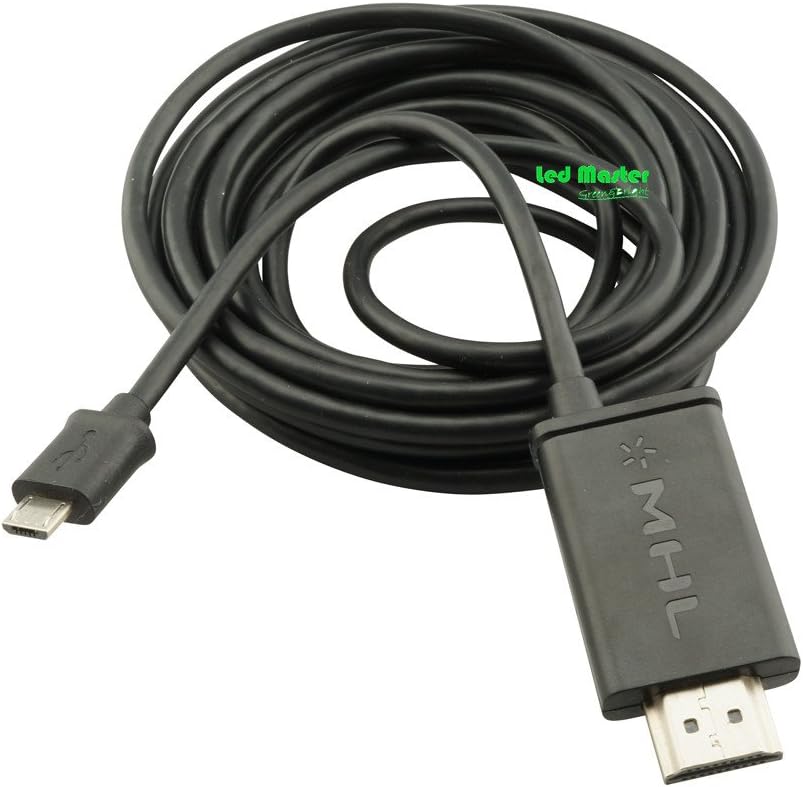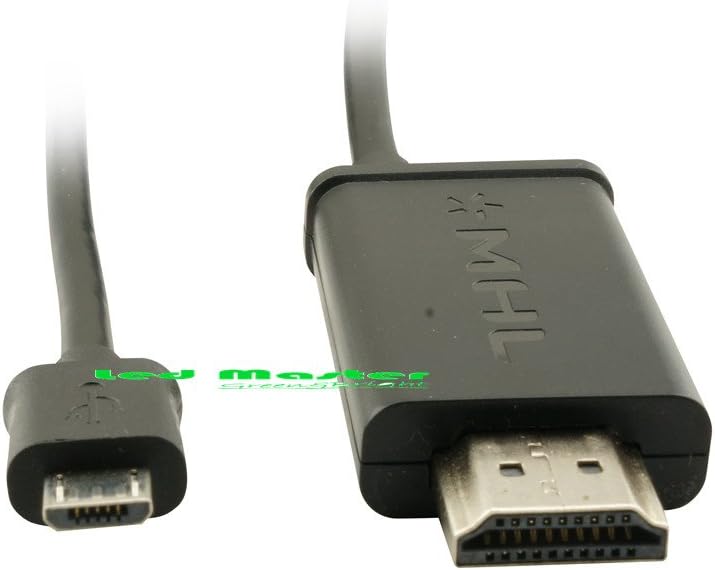
Galaxy 10ft MHL Micro USB to HDMI TV OUT10 feet Cable Adapter for Samsung I9100 Galaxy S2 Sunrise Manufacturing
Category: Cell Phones & Accessories
Description: 10 feet of cable 	Brand new and high quality. The MHL (Mobile High-definition link) Adapter is an accessory made with one purpose in mind to connect your MHL Host like MHL Phone or Tablet to your HDTV for viewing content on a larger screen. This state-of-the-art technology connects your MHL Host to your monitor or TV from the micro USB port to the HDMI port. MHL to HDMI converter, which allow you to connect mobile phone to HDTV, up to 1080p resolution. Support Samsung Galaxy S2,HTC EVO 3D smart phone and EVO 4G tablet. Plug and Play, No Driver required. Uses a single, thin adapter to connect the mobile device to the HDTV Connects Micro USB Female port to Computer or Power Adapter for charging and getting power using a Micro USB to USB M/M cable. Input: Micro USB MHL. Output: HDMI male. Compatible with: Samsung Galaxy S II. Samsung Galaxy S II (AT&T). Samsung Galaxy S II (T-Mobile). Samsung Galaxy S II Epic 4G Touch (Sprint). Samsung Infuse 4G. Samsung Galaxy S II LTE. Samsung Galaxy S II HD LTE. Samsung Galaxy S II Skyrocket. Samsung GALAXY Note. HTC Amaze 4G. HTC EVO 3D. HTC EVO View 4G. HTC Flyer. HTC Sensation 4G. HTC Sensation XE. HTC Jetstream. HTC Rezound. Price Included: 1 x MHL Cable 10ft 	MHL to HDMI male cable(no need to add additional HDMI cable 	MHL to HDMI converter 	Built-in MHL Receiver converts a single differential pair to HDMI four differential pairs. Supports Max resolution to 1080p, Play back HD videos on a compatible TV
Features: Samsung Galaxy | MHL HDMI cable | USB cable | Galaxy S1 S2 Nexus HTC LG | cable charger extra long